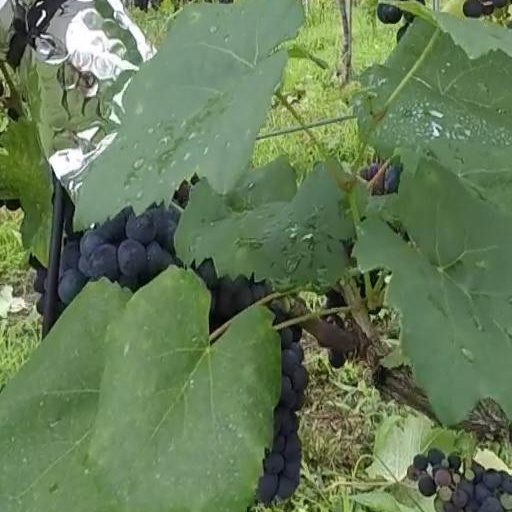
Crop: grape